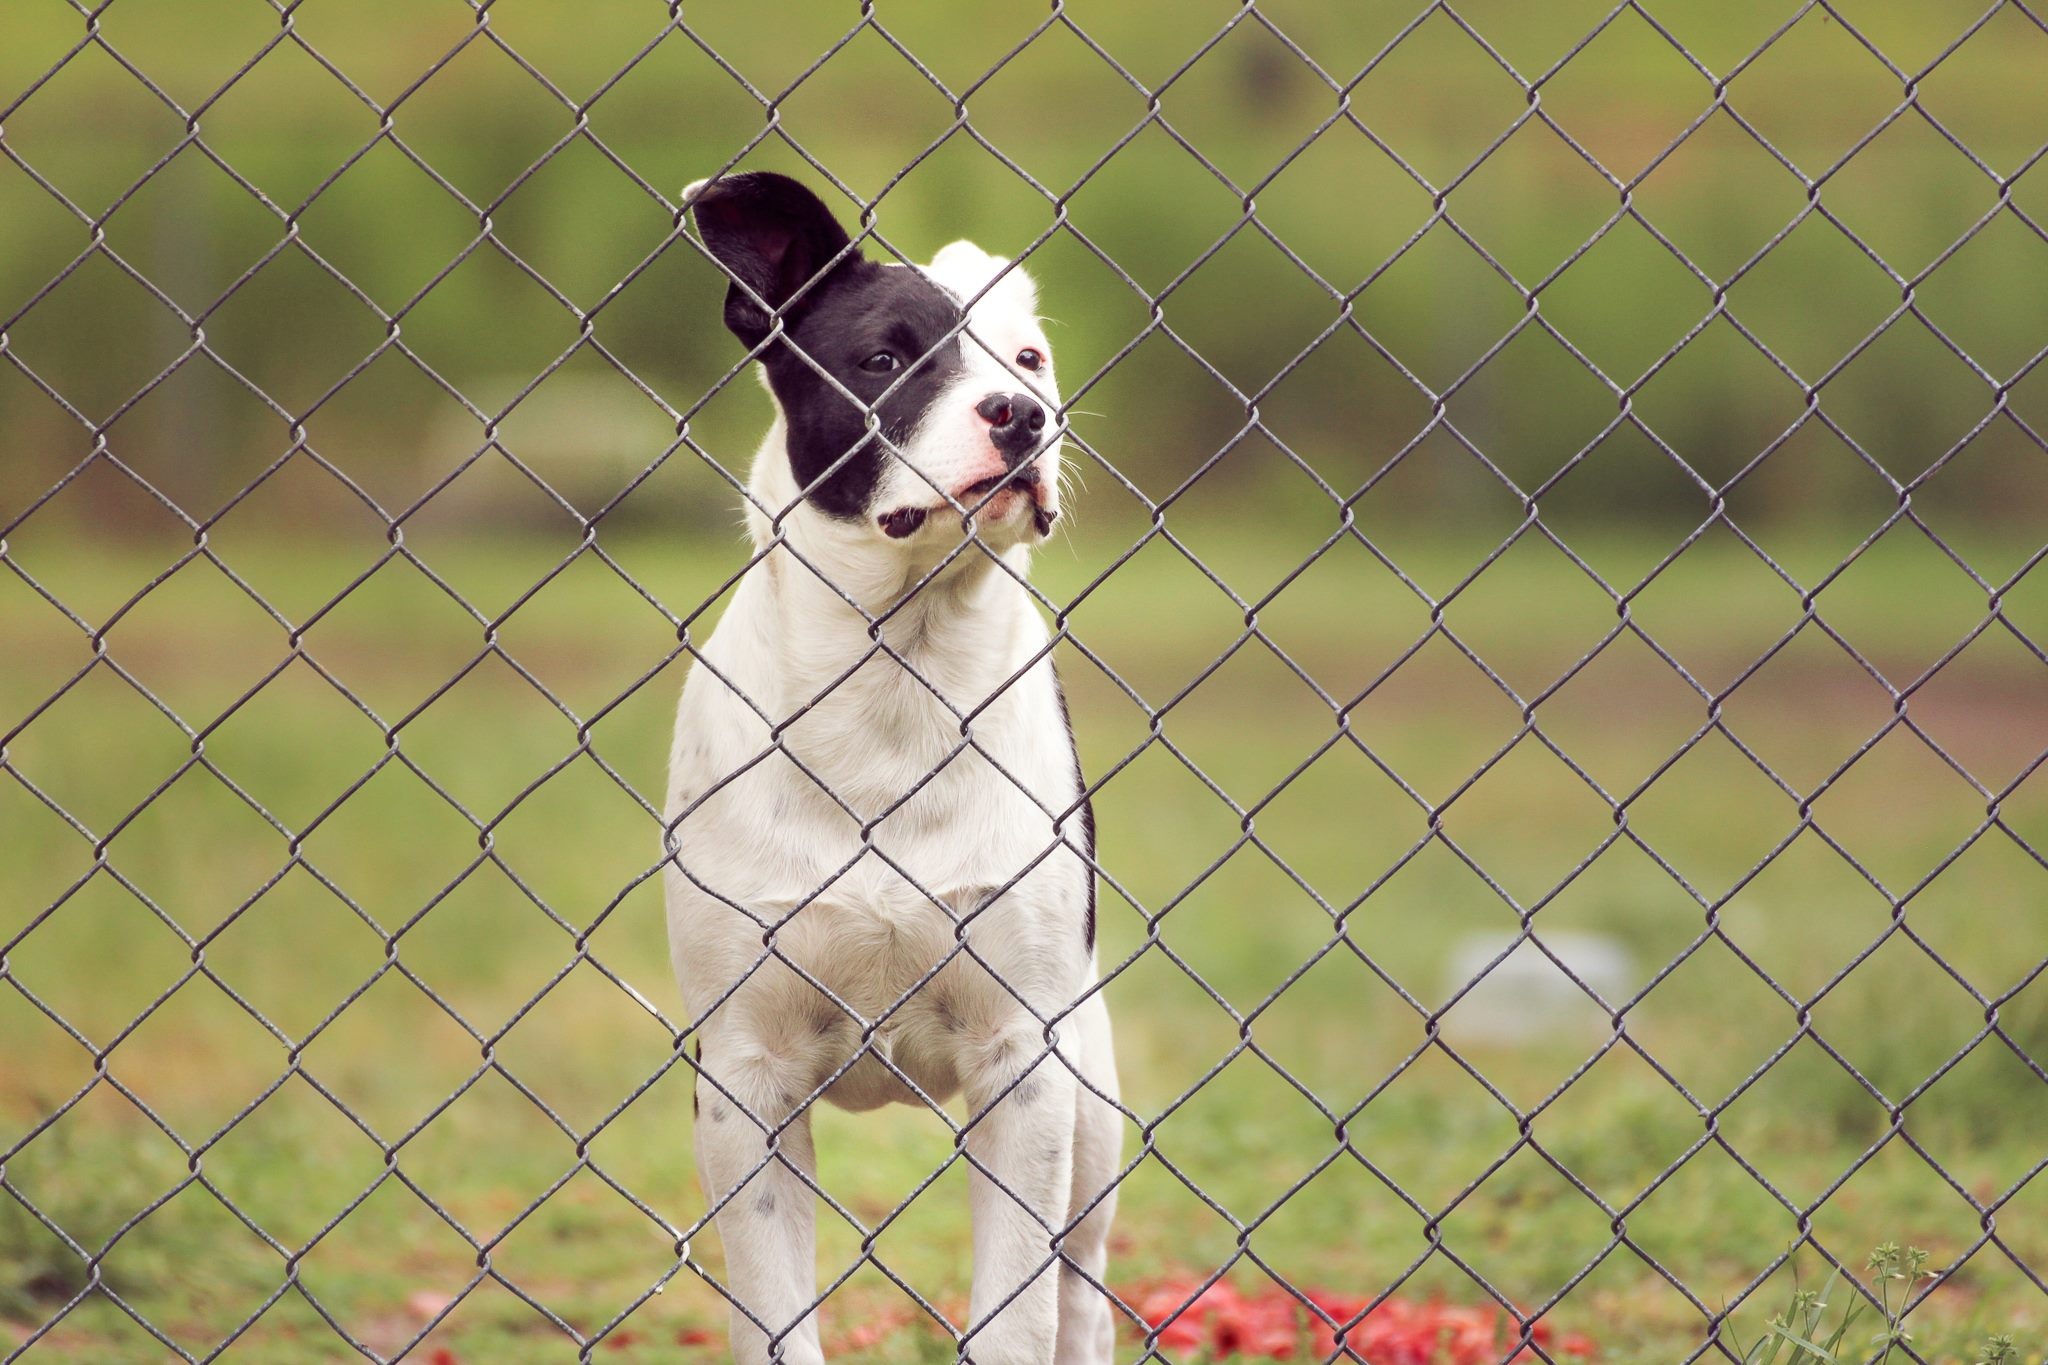
fence, puppy, dog, canine, young, small, mammal, outdoors, vertebrate, pit, dog like mammal